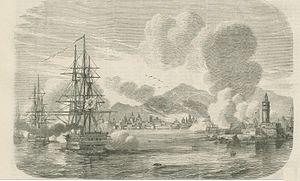
Ferdinando Lanza, général bourbonien, fait bombarder Palermo 1860
Ferdinando Lanza est un général bourbonien, lieutenant général du Royaume des Deux-Siciles.